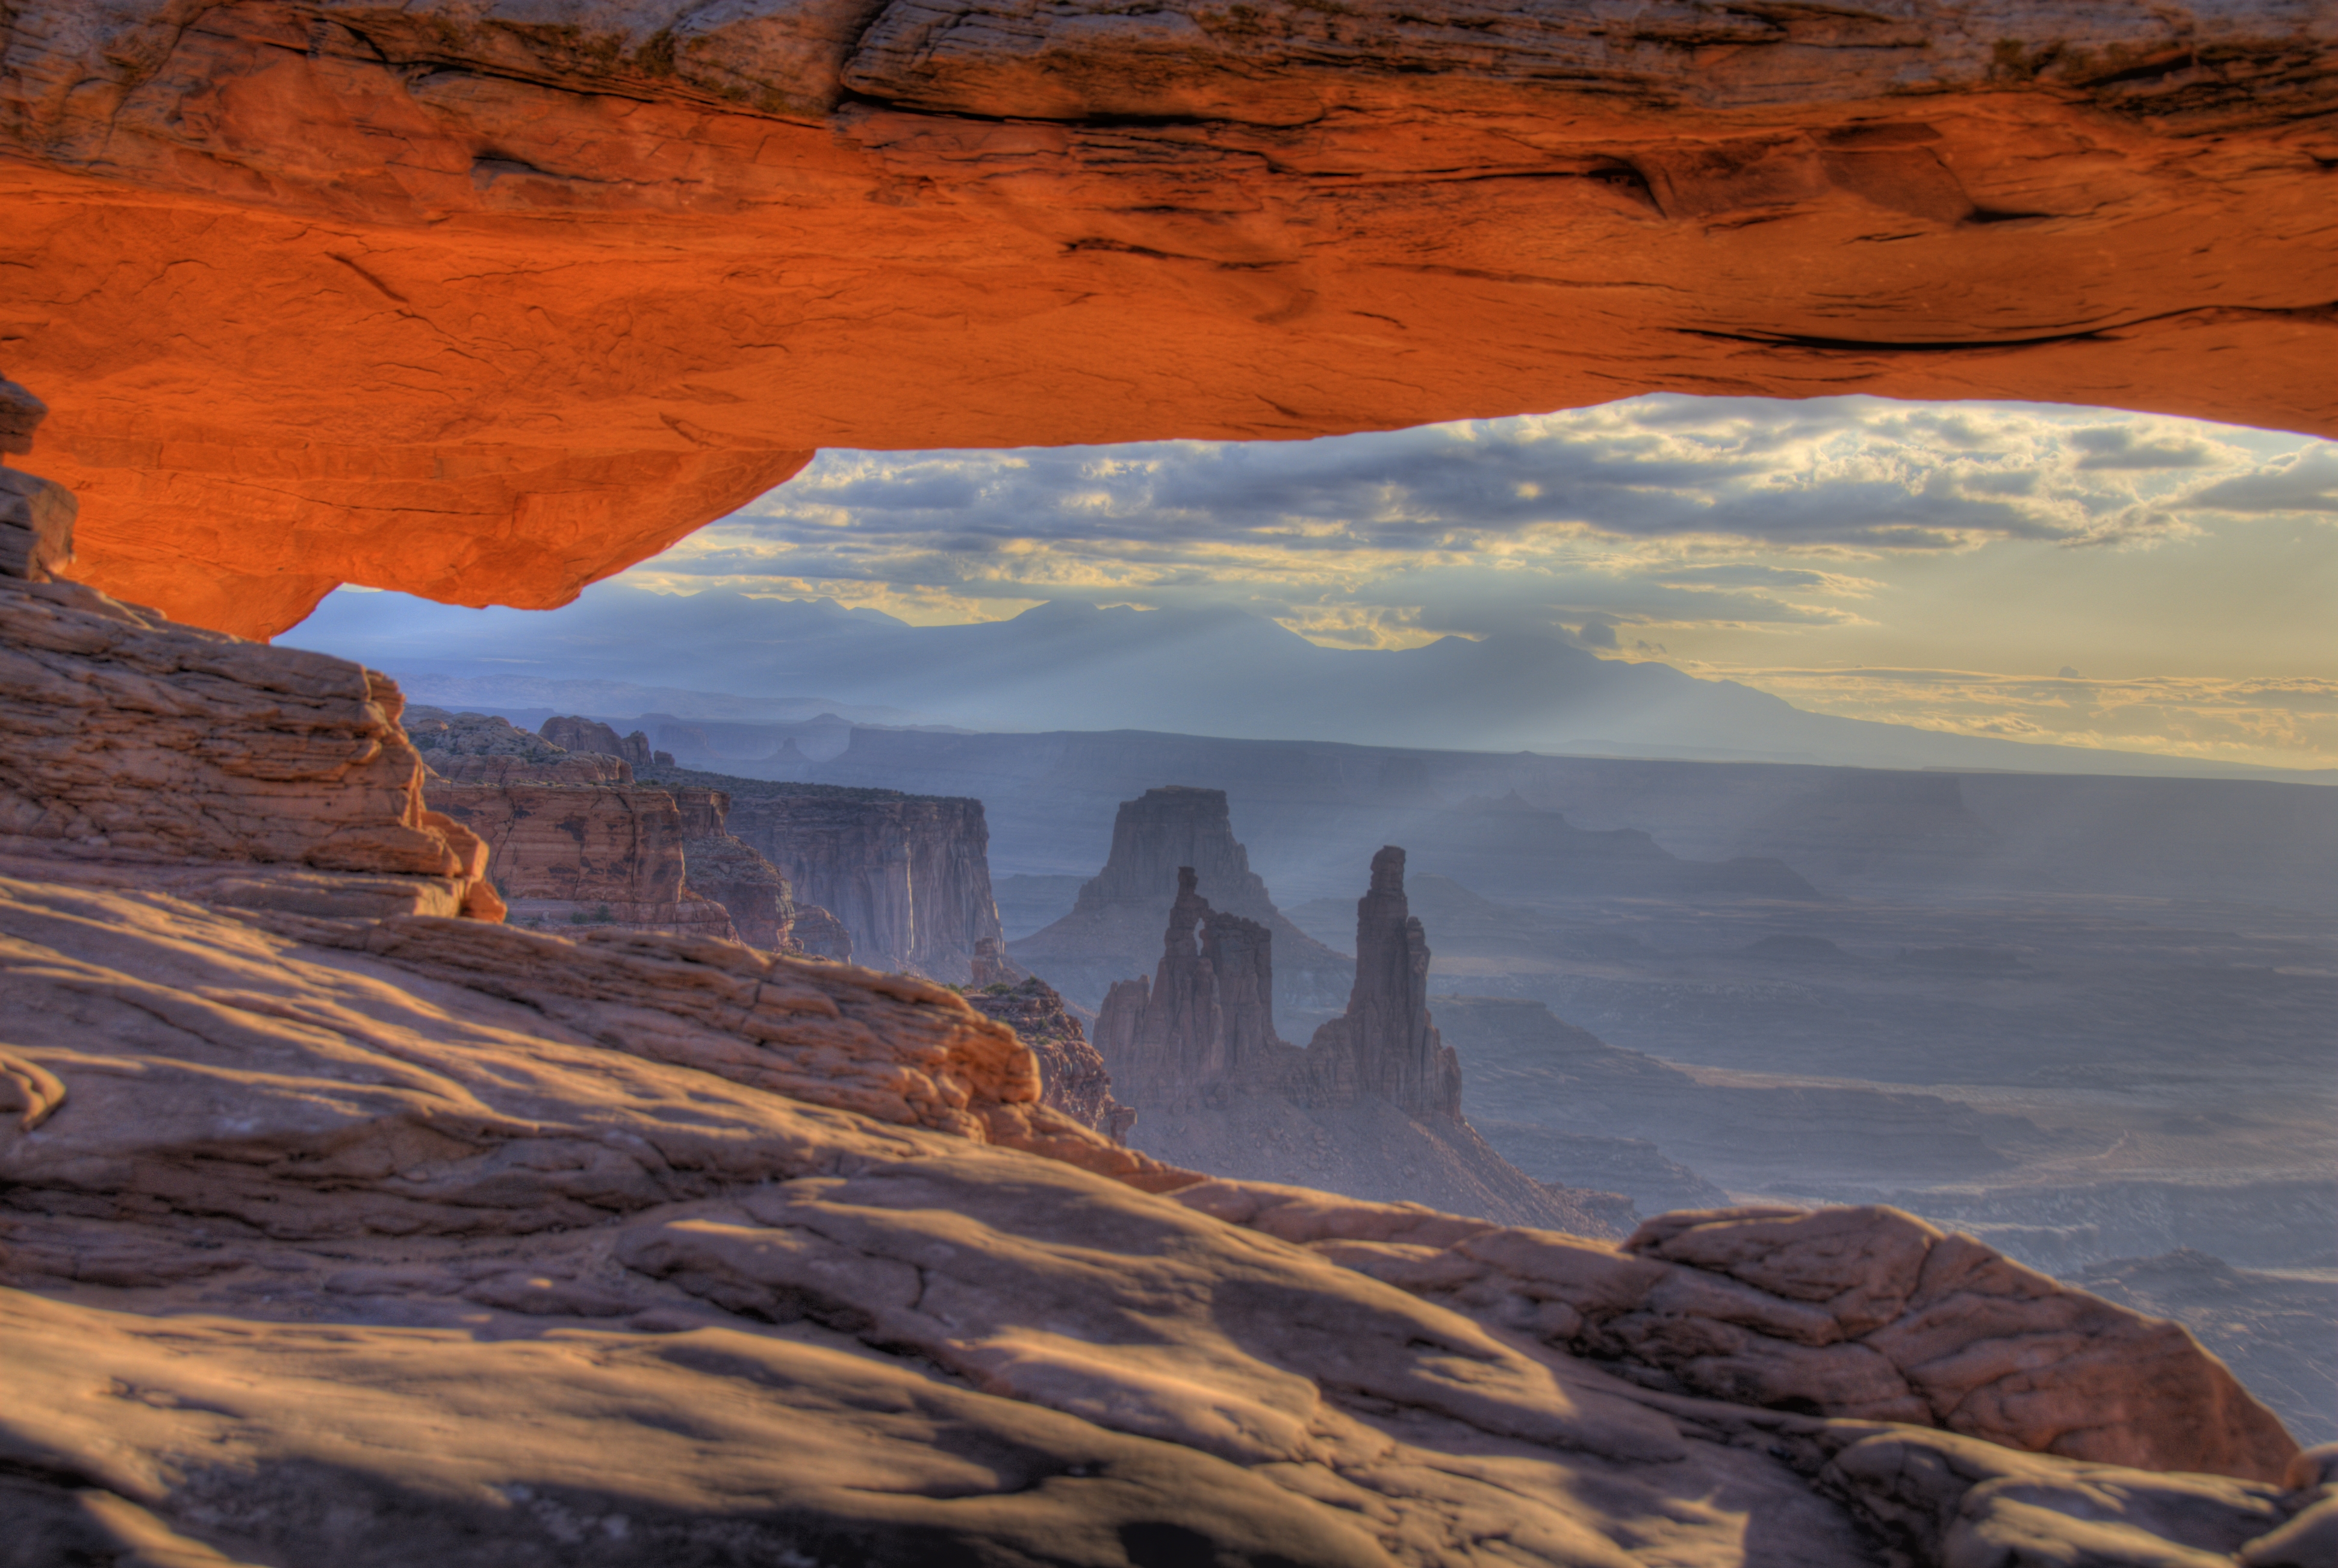
landscape, rock, wilderness, mountain, cloud, sunrise, sunset, desert, dawn, valley, formation, cliff, dusk, arch, reflection, canyon, terrain, material, hdr, geology, badlands, plateau, butte, landform, natural environment, geographical feature, mountainous landforms